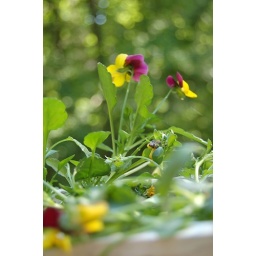
in the flower box